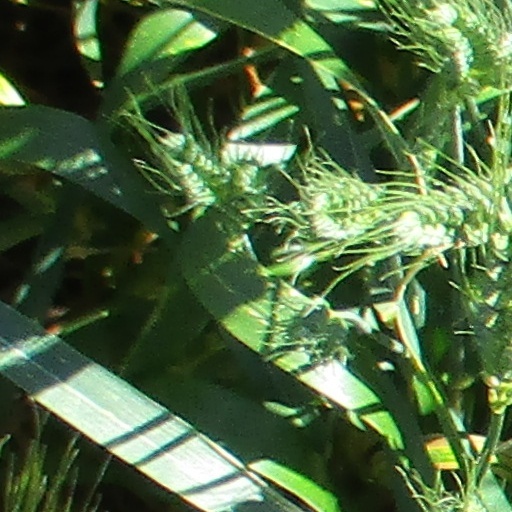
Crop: wheat